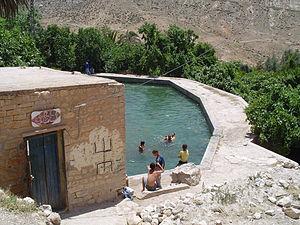
T'Kout est une commune de la wilaya de Batna, située dans le massif de l'Aurès, à 95 km au sud-est de Batna et à 71 km au nord-ouest de Biskra.